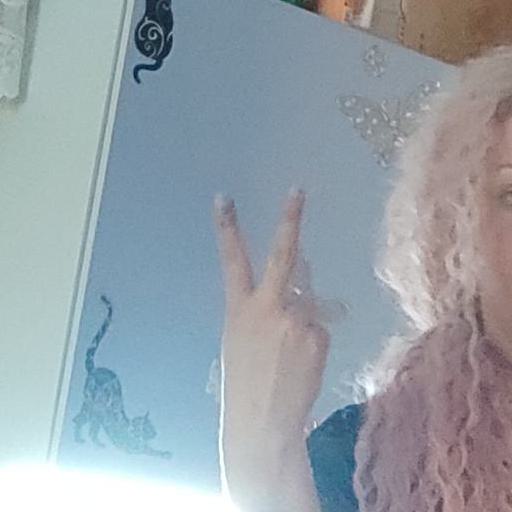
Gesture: peace_inverted